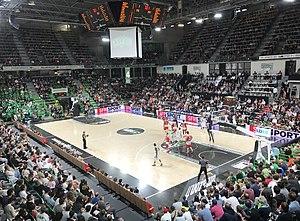
Asvel-Cholet en Pro A de basket-ball à l'Astroballe en septembre 2017.
L'Astroballe est une salle de basket-ball située à Villeurbanne.